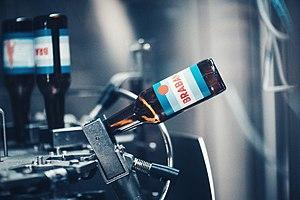
Embouteillage Brabance
Brabance est une marque de bière belge basée à Bruxelles.